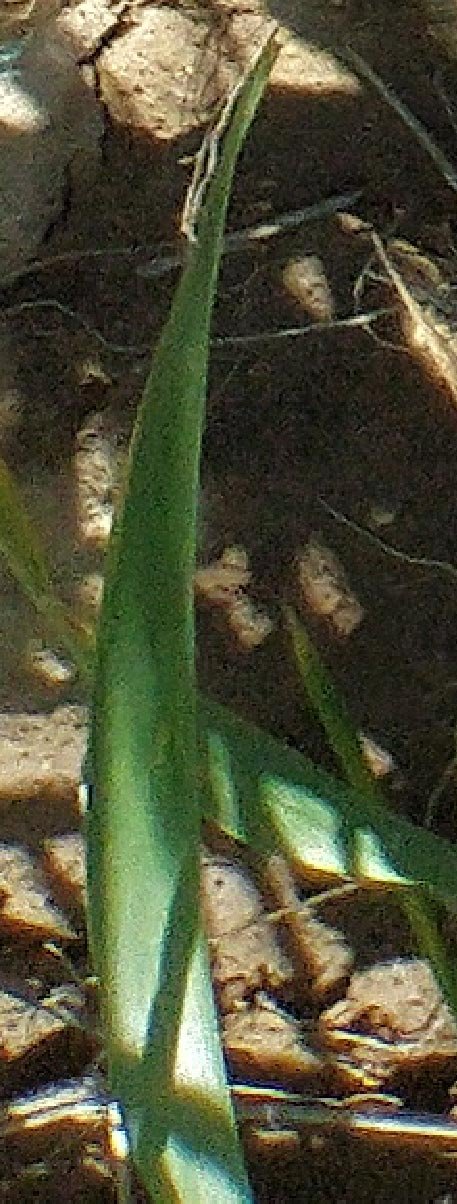
Label: Wheat___Healthy